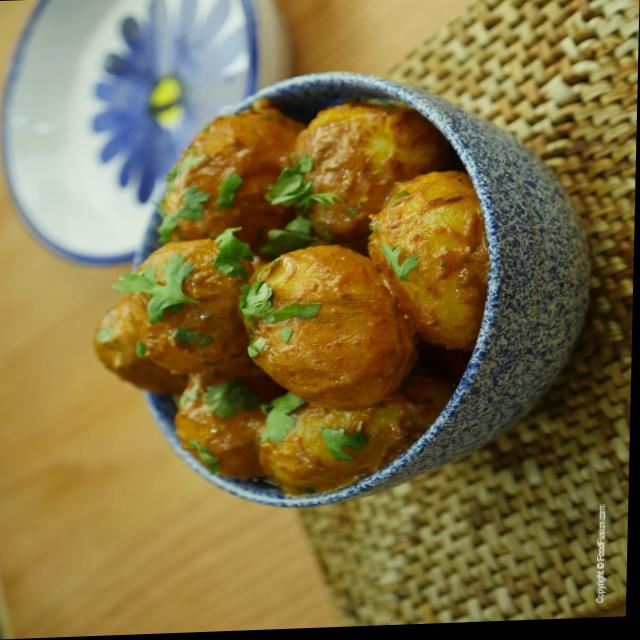
Dish: dum_aloo